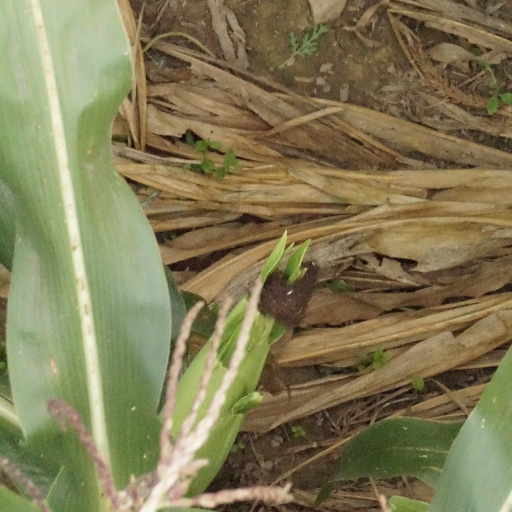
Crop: maize; corn